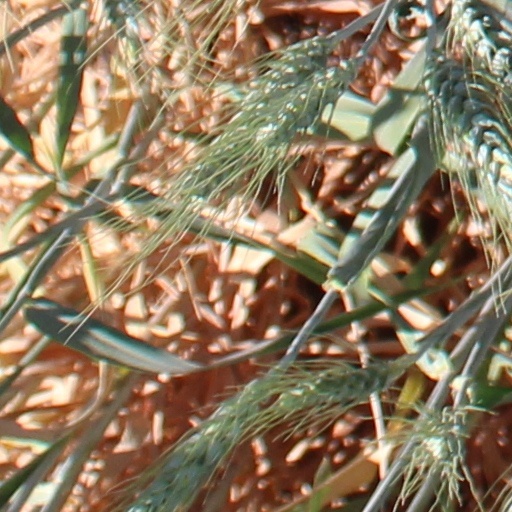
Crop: wheat